British American Racing

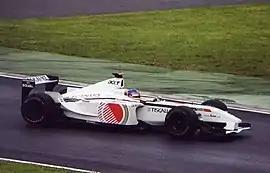
Jacques Villeneuve driving the BAR 004 at the 2002 Italian Grand Prix

Under pressure from British American Tobacco, Pollock resigned on the eve of the launch of the 2002 car and was replaced as team principal by David Richards. Richards' Prodrive company was also awarded a five-year management contract to run BAR. BAT and Prodrive had a prior relationship with BAT sponsoring Subaru's World Rally Championship team, operated by Prodrive.